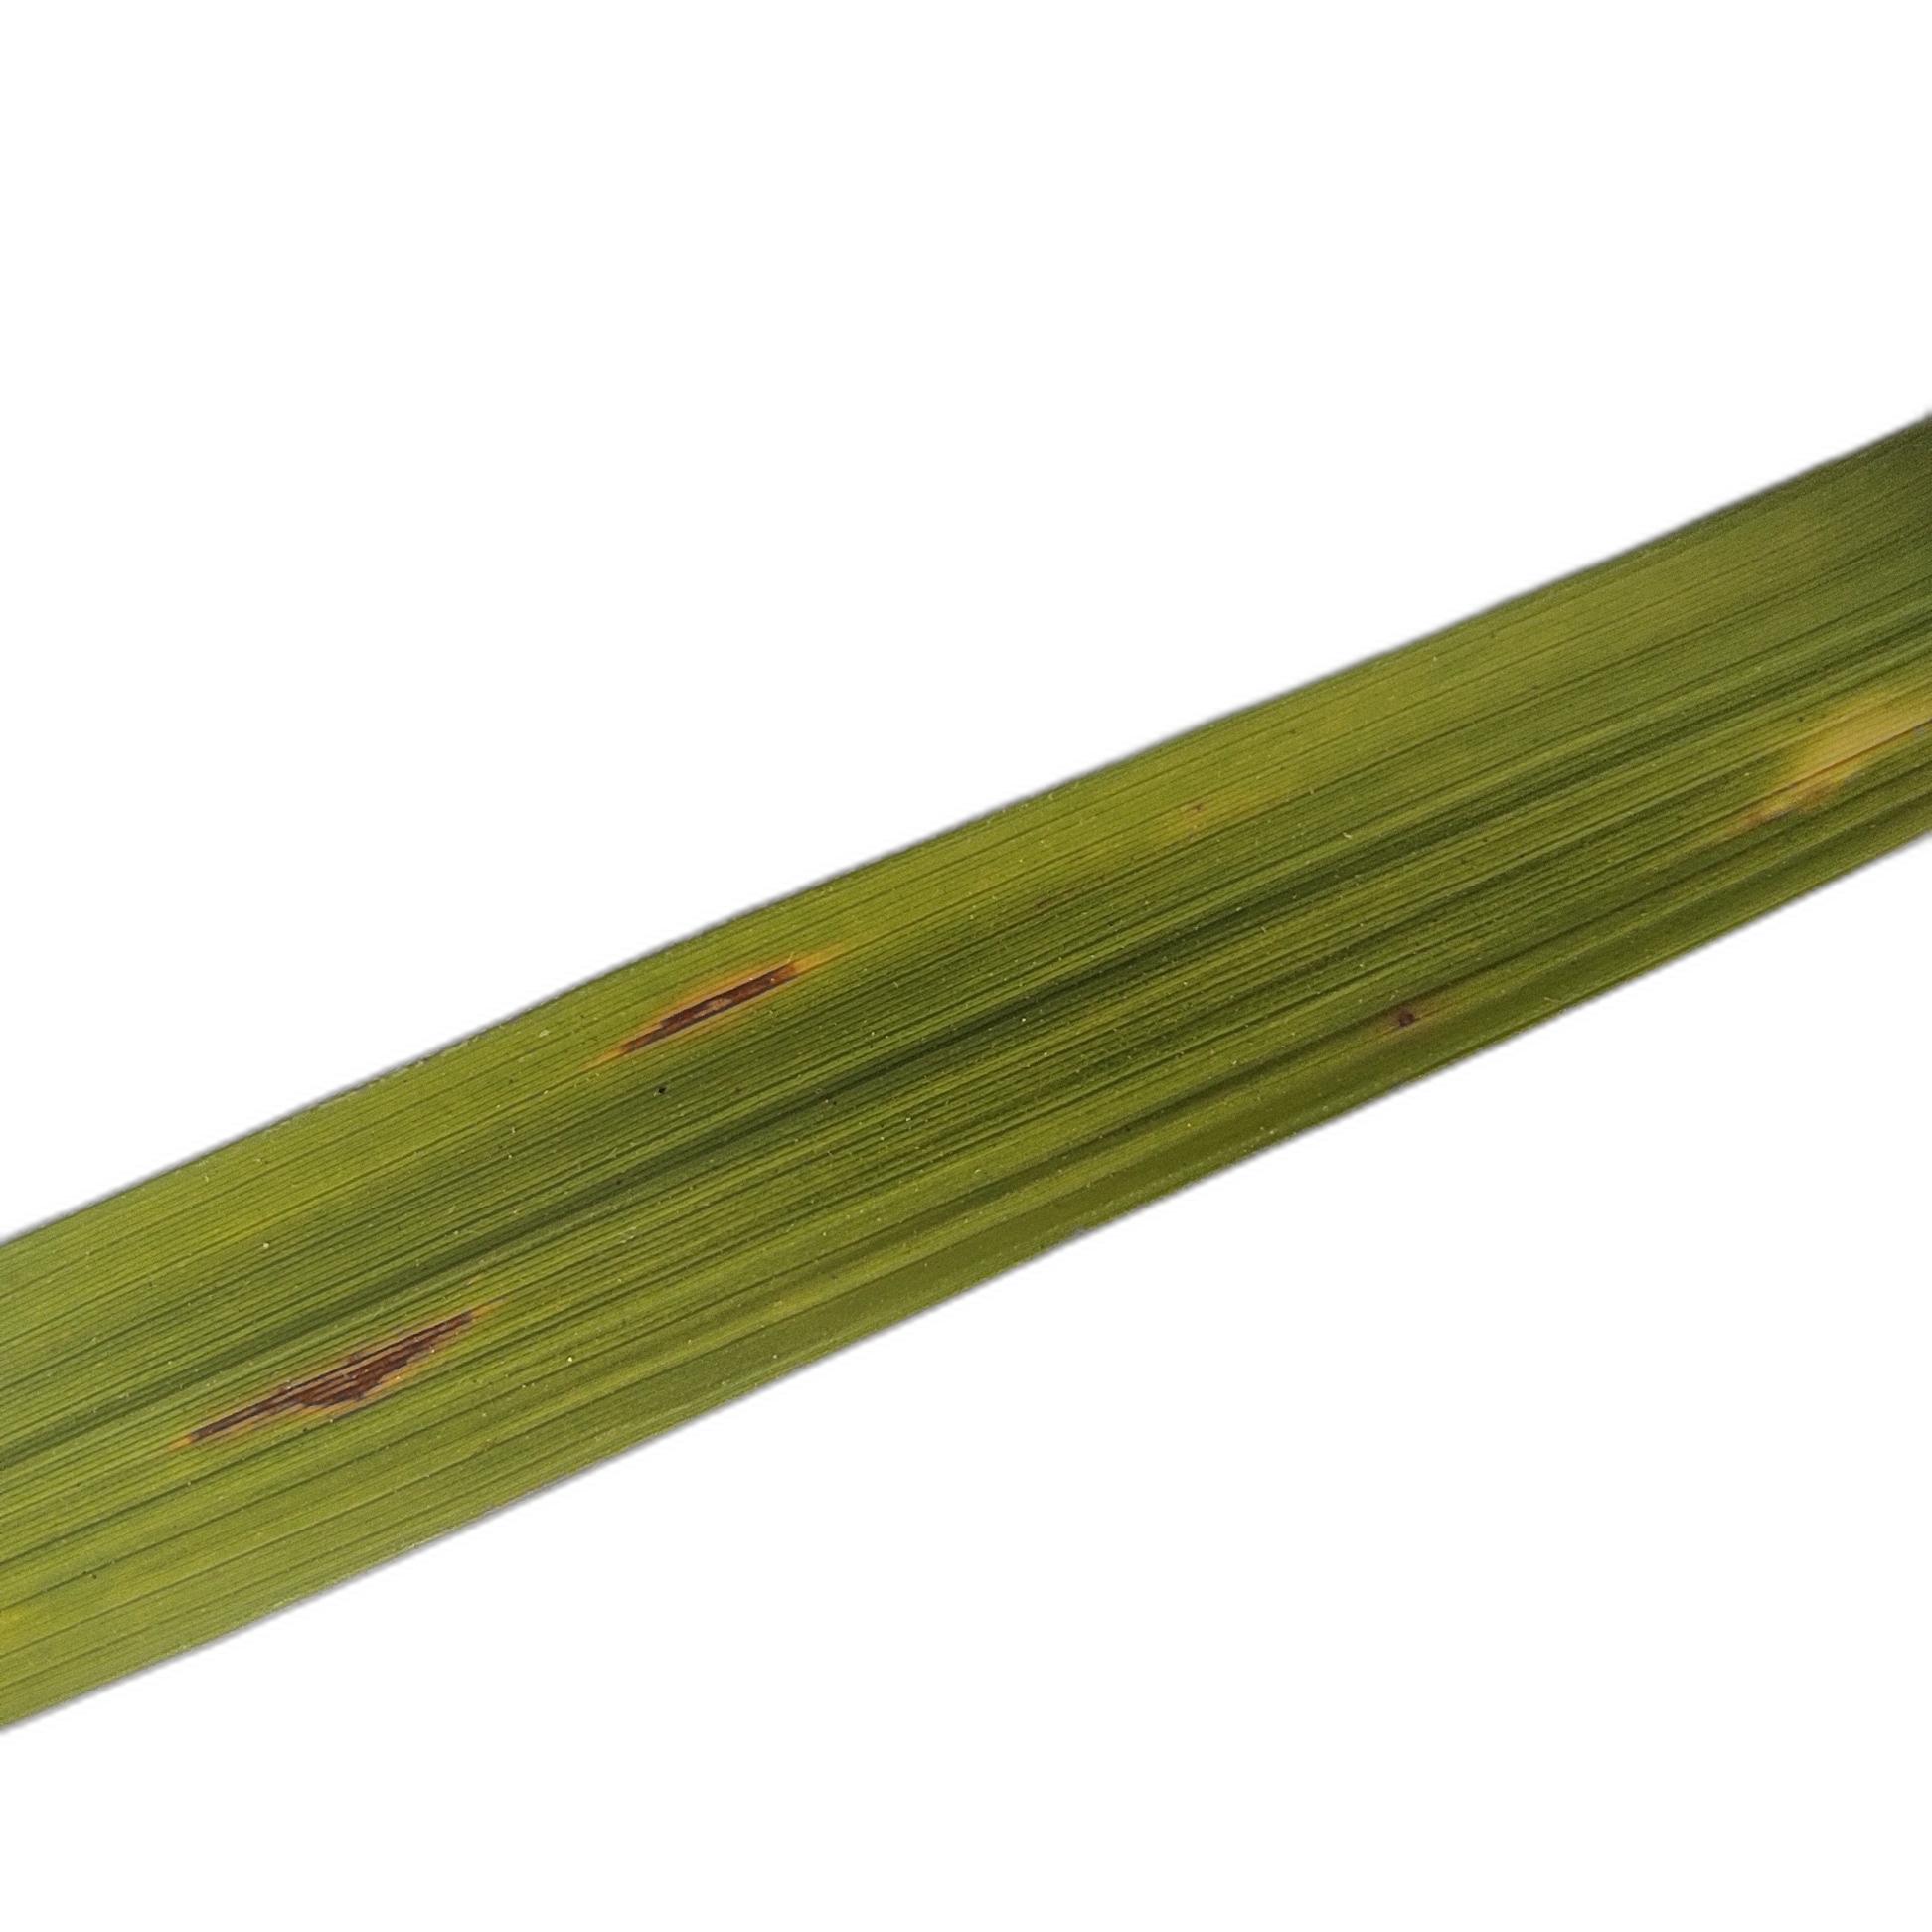
Label: Rice Blast